Windom Wetland Management District

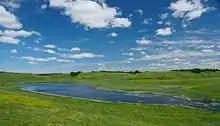
Wolf Lake Waterfowl Production Area, a unit of the Windom Wetland Management District

The Windom Wetland Management District acquires and manages Waterfowl Production Areas, enforces wetland easements, and provides conservation assistance to landowners in 12 southwestern Minnesota counties (Brown, Cottonwood, Faribault, Freeborn, Jackson, Martin, Murray, Nobles, Pipestone, Redwood, Rock and Watonwan). The landscape is dominated by intense, row-crop agriculture, which has led to the drainage of most wetlands and widespread water quality problems. Deteriorating drainage tile systems and the abundance of historic wetland basins provide unlimited opportunities for wetland restorations.